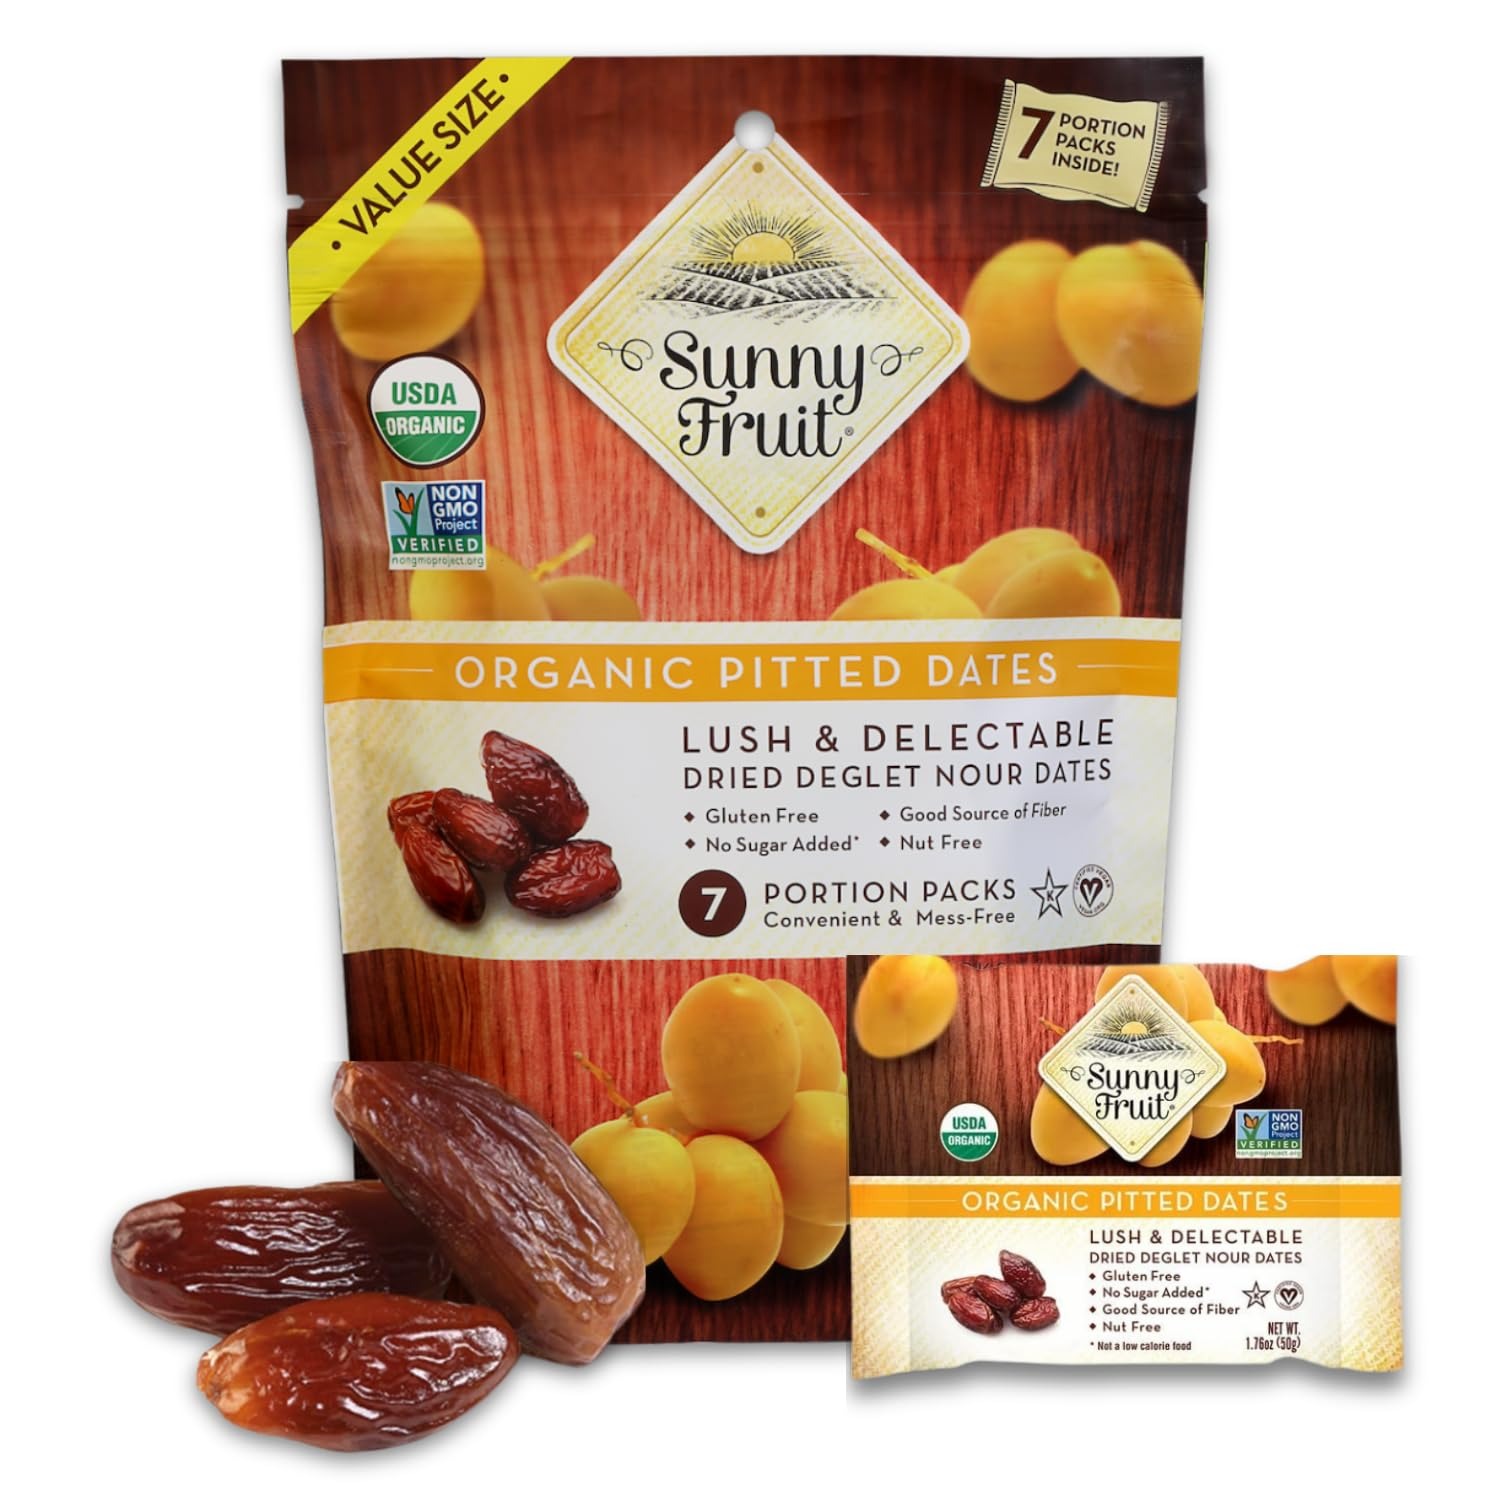
Item Name: Sunny Fruit Organic Dried Pitted Deglet Nour Dates - 1 Bag (7 Individual Portion Packs) | Healthy, Convenient Superfood Snack Packs | ORGANIC, NON-GMO, HALAL, KOSHER, NO PRESERVATIVES, NO SUGAR ADDED
Bullet Point 1: PREMIUM GOURMET DATES: A marriage of the fertile soils and unique climate in THE Middle East creates the most delectable, nutrient-rich, organic and vegan dates on earth. Sunny Fruit Dried Dates are also meticulously sun dried for ideal sweetness.
Bullet Point 2: SUPER NUTRITION: Dates are an excellent source of dietary fiber, antioxidants, potassium, calcium, iron and magnesium all of which help boost your immunity, promote healthy nervous system and regulate your metabolism. Sunny Fruit Dried Deglet Nour Dates contain no gluten, dairy, eggs, added sugars, syrups, sulphite, sulfur, or soy.
Bullet Point 3: PORTION CONTROL PACKS: Our snack packs provide convenience, giving you a healthy on-the-go option to satisfy your sweet tooth. While kids don't normally read nutrition labels, they vote with their taste buds and these dates are a true lunchbox winner!
Bullet Point 4: CREATIVE USES: Our one-ingredient dried dates also make for a delicious and nutritious addition to a cheese platter, gift baskets, mix with granola and yogurt, add to your smoothies, bake, or eat them straight out of the bag!
Bullet Point 5: TURQUALITY PLEDGE: Packing at the source in Turkey ensures the highest quality control and freshness, with nothing artificial added. We enjoy making our Sunny Fruit dried fruits as much as you love eating them!
Product Description: Experience the extraordinary flavor of Premium Gourmet Dates, harvested from the fertile soils and unique Middle Eastern climate. These Organic and Vegan Dried Dates are nutrient-rich and sun-dried for ideal sweetness, without any added sulfur, sugars, or syrups. Packed with essential nutrients such as fiber, antioxidants, potassium, and magnesium, these dates are a healthy and delicious snack. The convenience of portion control packs makes them an ideal on-the-go option to satisfy your sweet tooth. Kids love them, making them a perfect addition to lunchboxes. Our one-ingredient, delectable, and pitted Dates are versatile and can be used to enhance the flavor of your cheese platter, gift baskets, granola & yogurt mix, smoothies, or enjoyed straight out of the bag. Get creative with these Dates and incorporate them into your daily diet!
Value: 1.0
Unit: Count

Price: 18.19